Nevile Lubbock

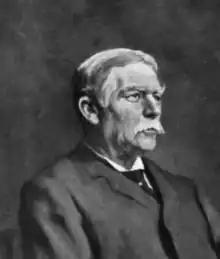
Nevile Lubbock, 1903, painted by Hubert von Herkomer

Sir Nevile Lubbock (31 March 1839 – 12 September 1914) was President of the West India Committee and an English amateur cricketer.